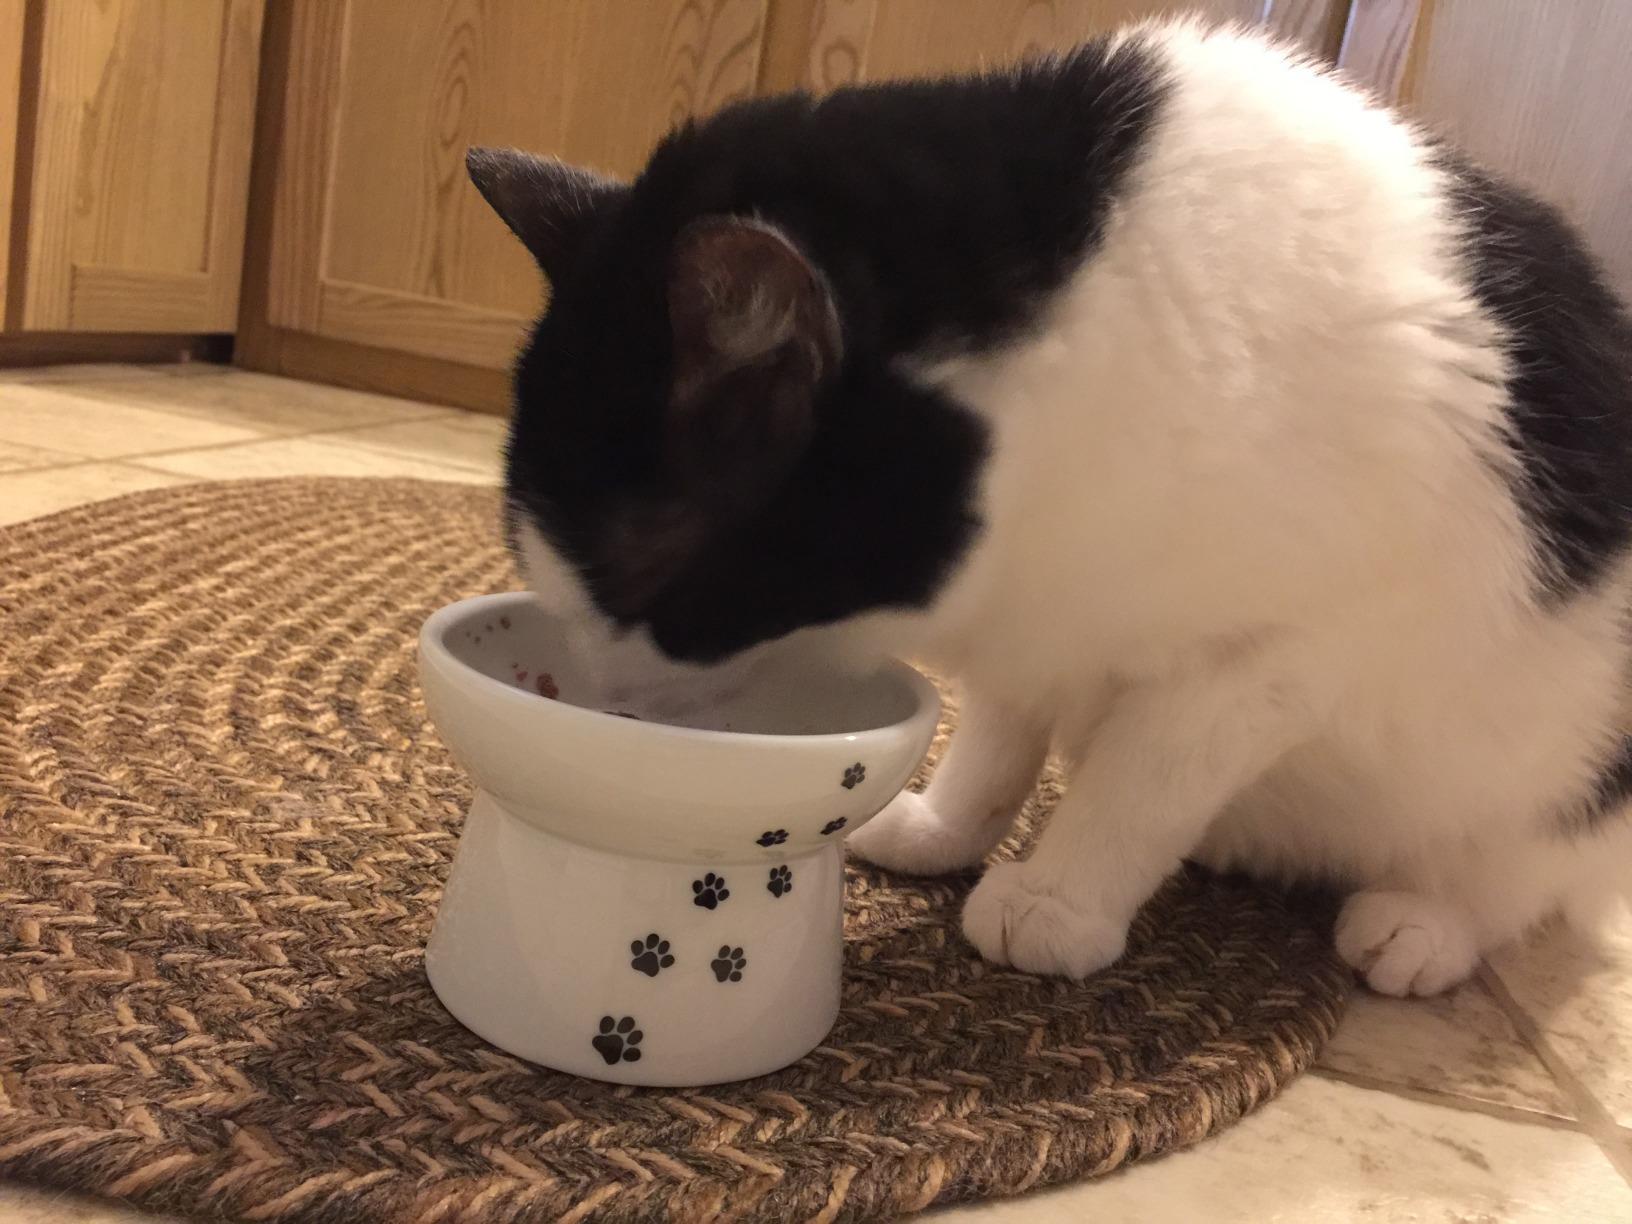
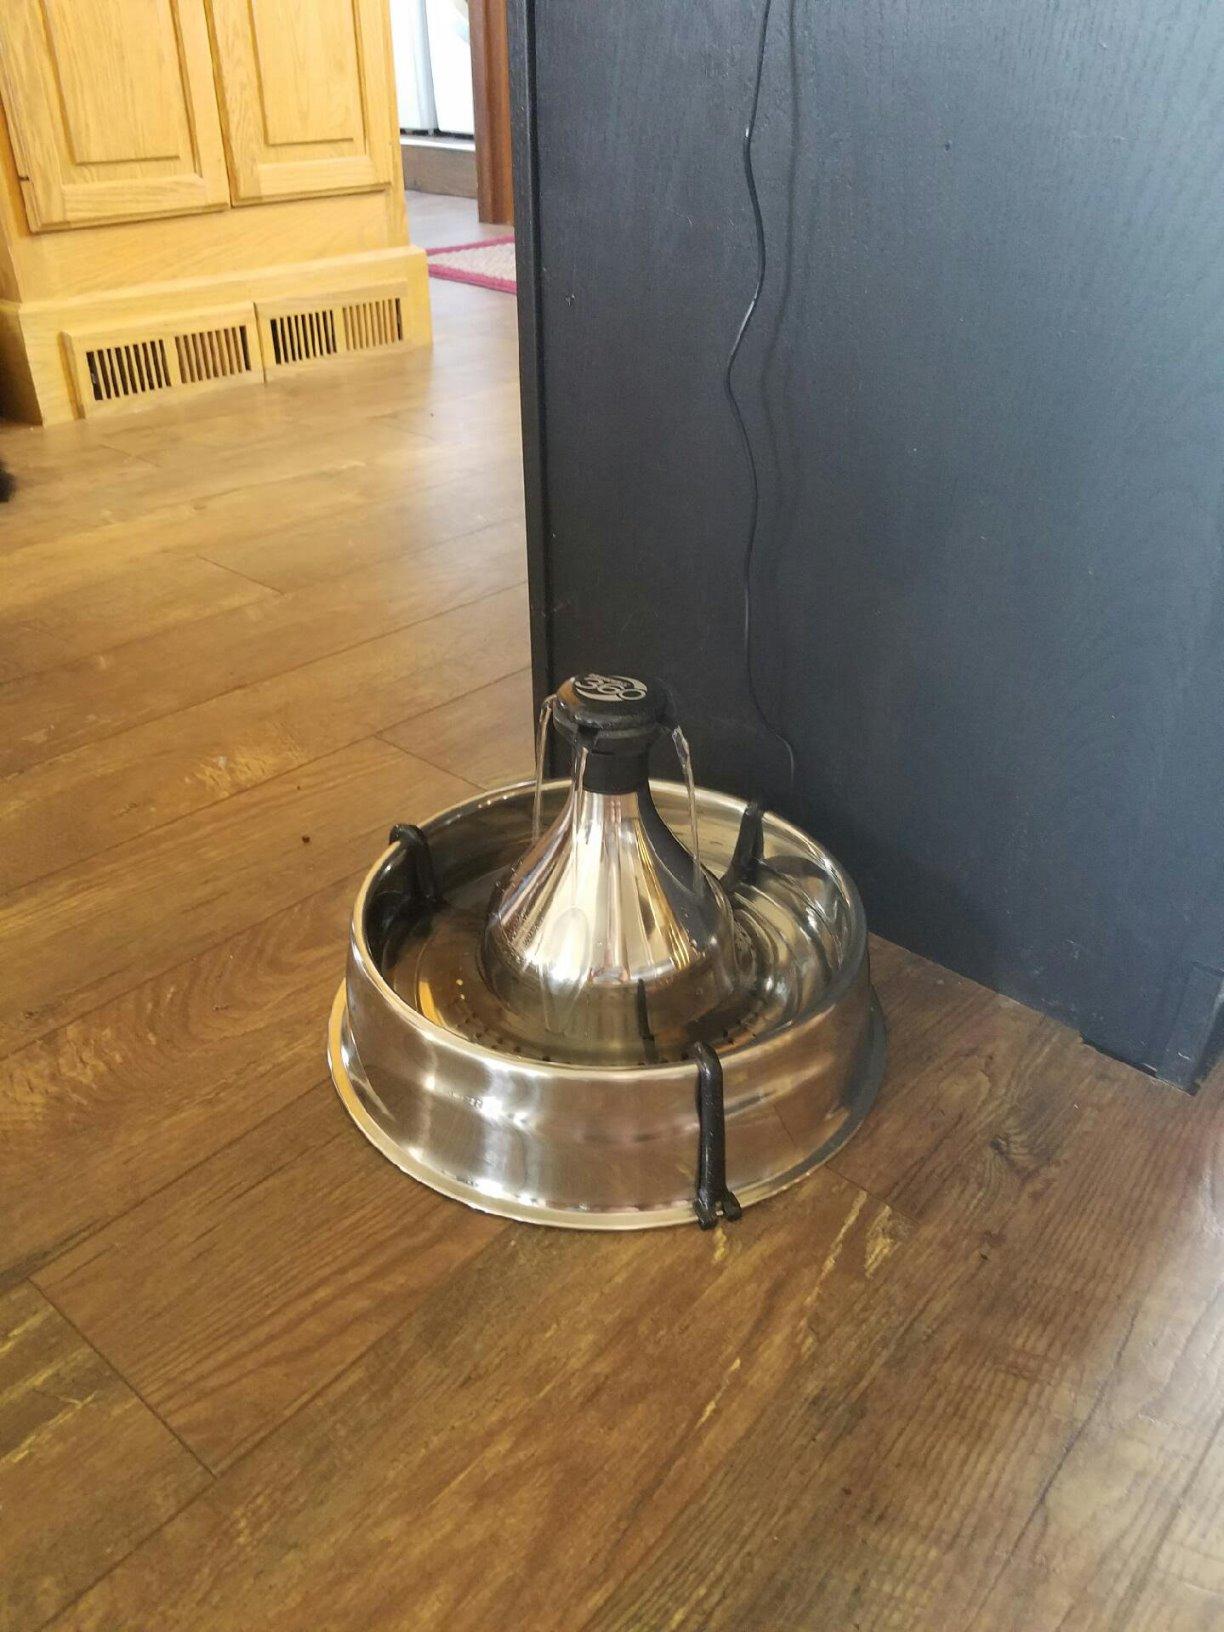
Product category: items_bowl
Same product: no